Hans Harder

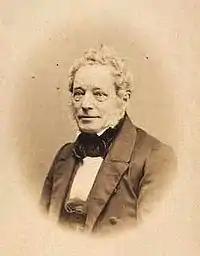
Portrait of Hans Harder

Johannes Georg Smith Harder, known as Hans Harder (12 August 1792 – 25 November 1873) was a Danish painter and drawing master. He was known especially as a painter of landscapes.